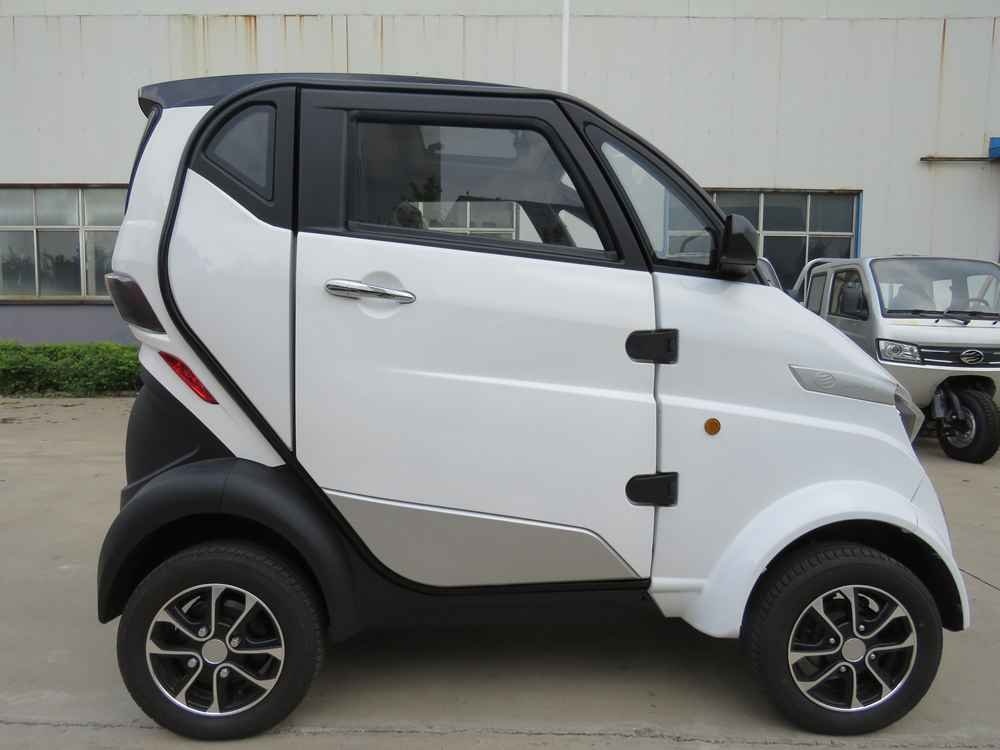
electric cars for sale near me new factory wholesale price
Brand: RooderEV
electric cars for sale near me new - Manufacturers Suppliers Factory From China We have a professional, efficiency team to provide quality service for our customer. We always follow the tenet of customer-oriented, details-focused for electric cars for sale near me new , best ev car for 2024 , ev car maker , best electric coupe , upcoming ev pickups . We aim at Ongoing system innovation, management innovation, elite innovation and market innovation, give full play to the overall advantages, and constantly improve service quality. The product will supply to all over the world, such as Europe, America, Australia, United States, Iraq, kazakhstan, Swedish.In order to make more people know our products and to enlarge our market, we have devoted a lot of attention to technical innovations and improvement, as well as replacement of equipment. Last but not the least, we also pay more attention to training our managerial personnel, technicians and workers in planned way. Download PDF - catalog, wholesale price, user manual for the best electric vehicle, electric cars, ev charging stations, ev, electric suv, electric trucks, cheapest small ev cars, electric van, electric tricycles. please click here to download the catalog/ wholesale price. please click on the blue font (model number) to down load the details/ user manuals. jinma1001 EEC L2e jinma1002 eec l5e with BOX or Pickup jinma1003 with take away box jinma2001 EEC L6e jinma2002 EEC L6e BOX or Pickup or Cooling box jinma2003 with take away box jinma2004 EEC L7e BOX or Pickup or Wing Box or Cooling/Heating Box or A Dump Truck Electric Vehicle Manufacturer Electric Scooter Manufacturer Videos: Electric Vehicle jinma2001 EEC approved L6E 105ah electric suv jinma2002 with Cargo Box EEC L6e-BP electric car for sale jinma2003 for food delivery electric truck jinma2004 L7e EEC COC wholesale Electric Tricycle jinma1001 L2e EEC COC small electric car jinma1002 with Cargo Box L5e EEC cheapest ev jinma1003 Fast charging system 105ah Takeaway Box --- Please contact Whatsapp number of Electric Scooter Manufacturer --- HOME | Wholesale Website Contact Us Right Now to Get Best Price for Bulk Order!
Category: Vehicles & Parts > Vehicles > Motor Vehicles > Cars, Trucks & Vans > Electric Vehicles (EV) > Electric Cars